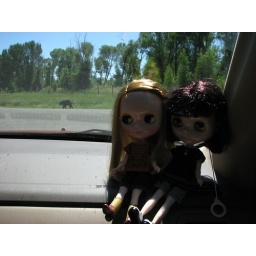
My girls and a bear in the background! Yellowstone Bear World.